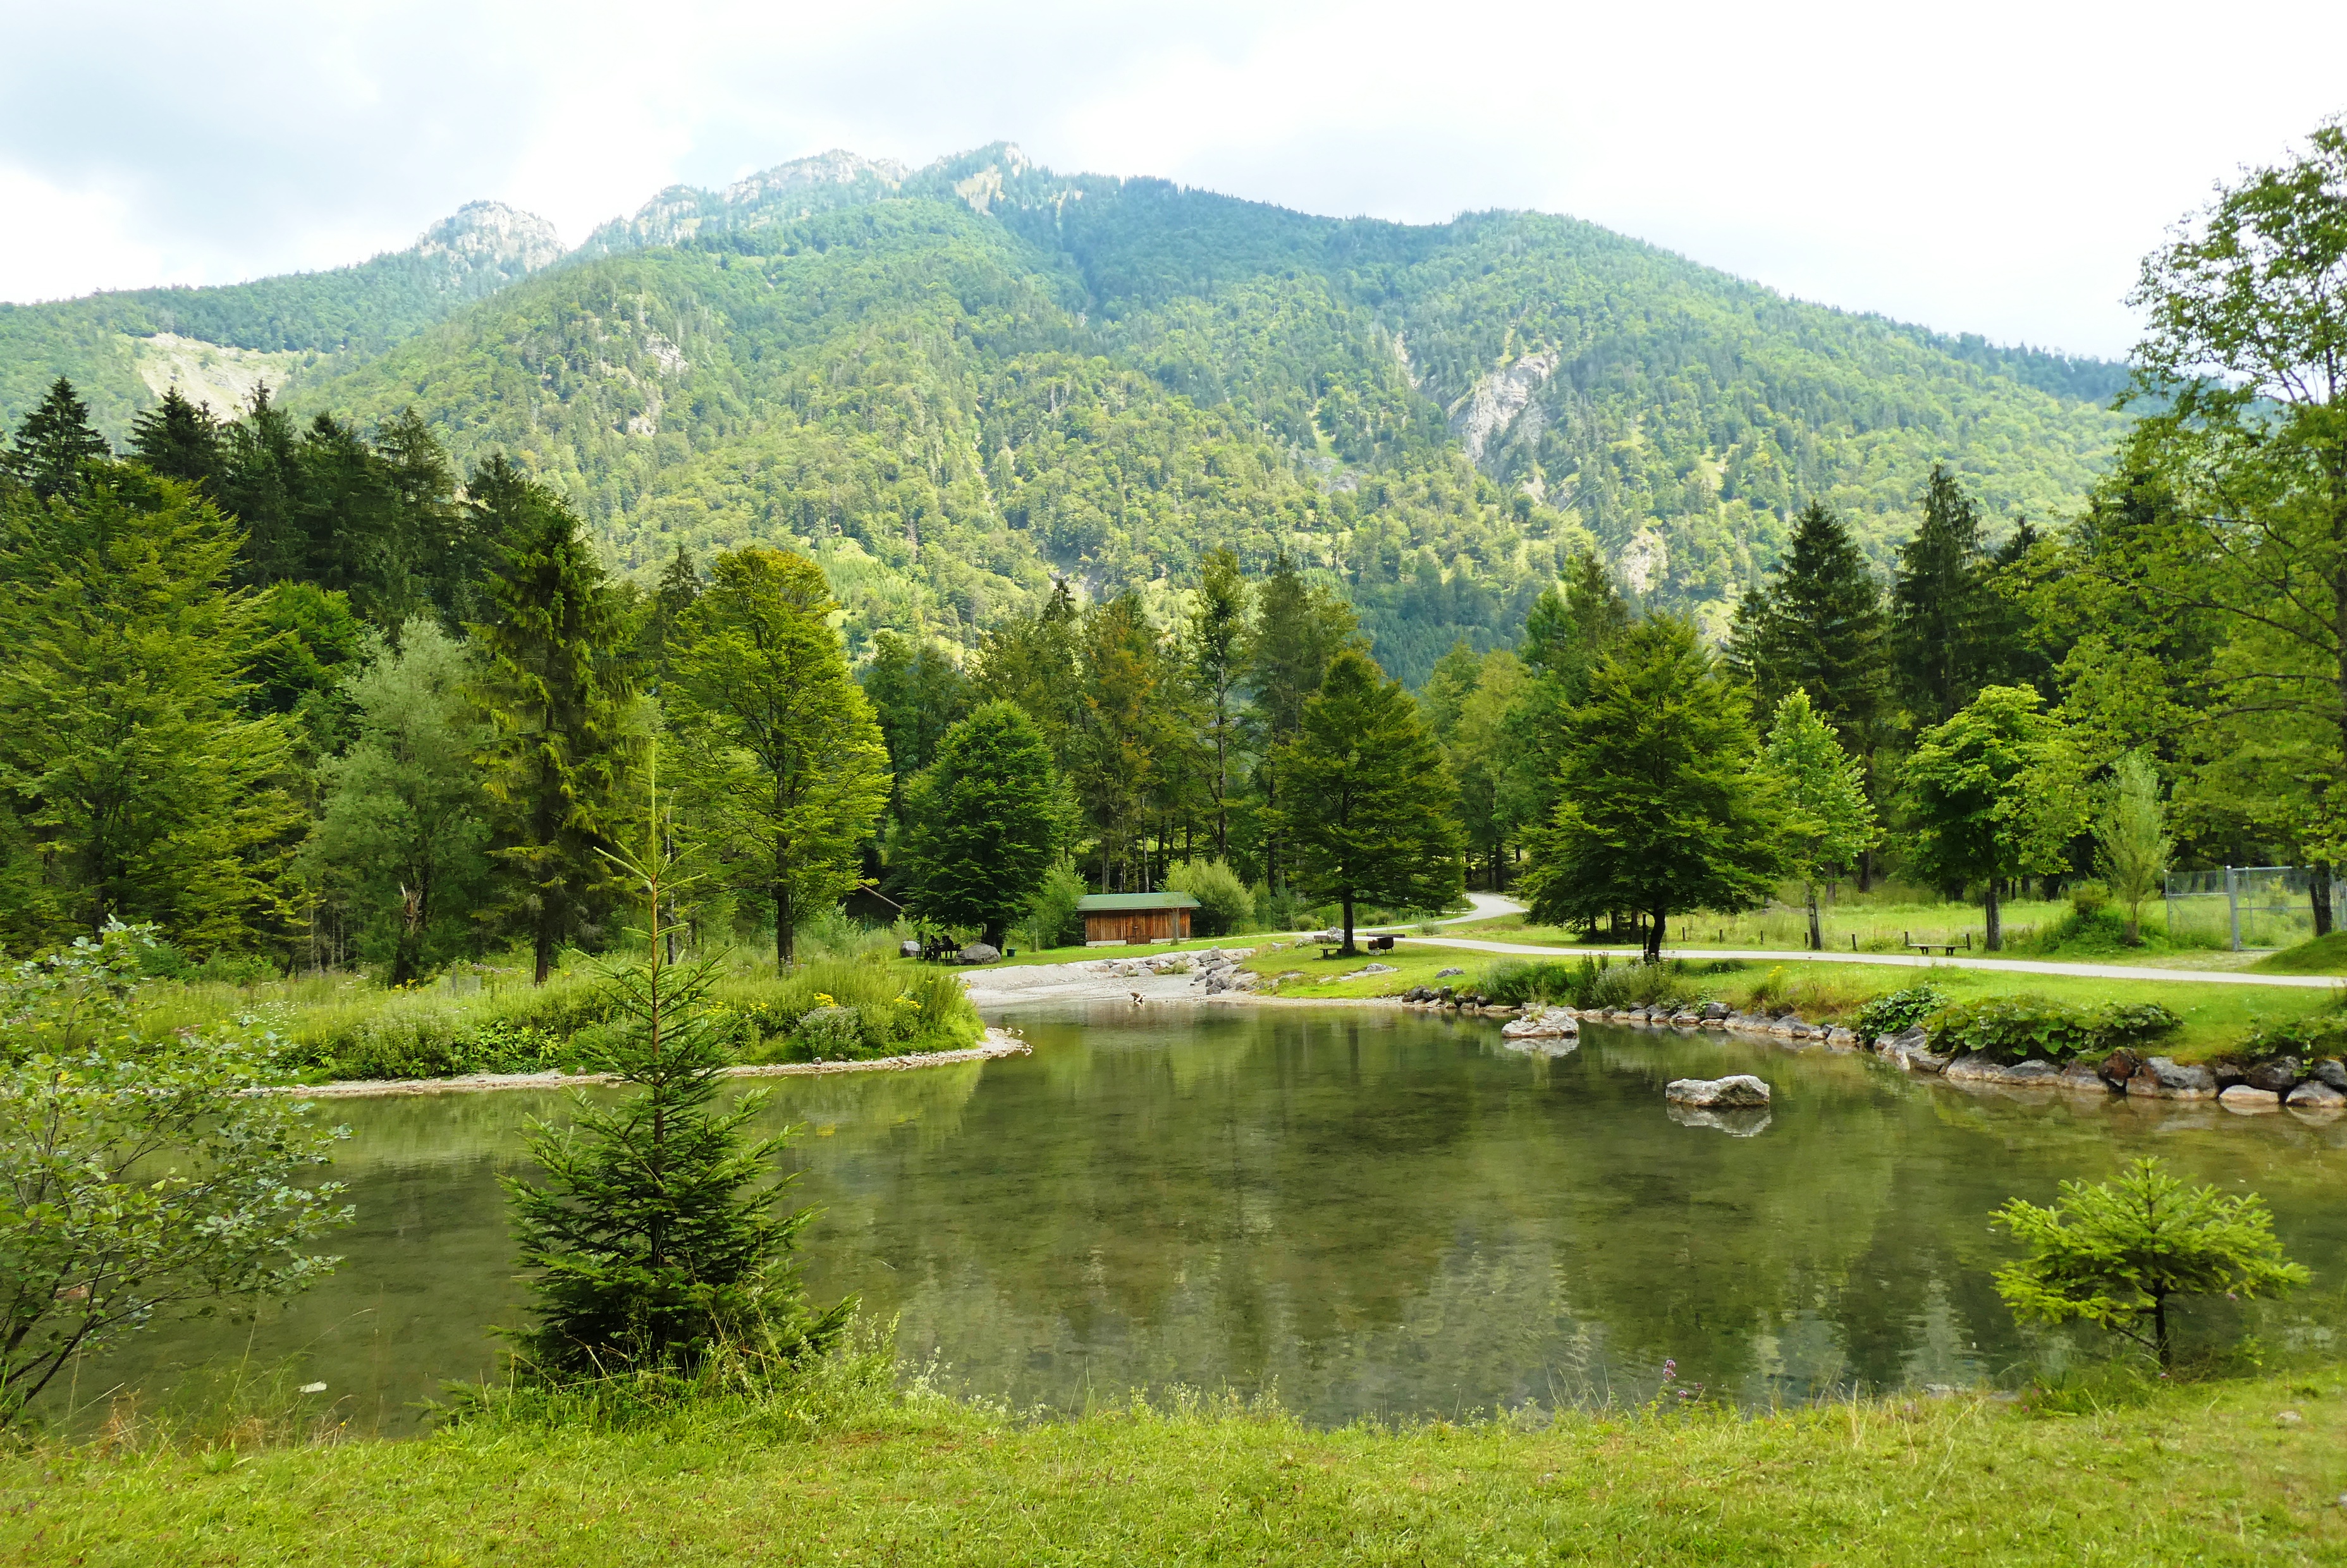
nature, ecosystem, wilderness, nature reserve, vegetation, lake, water, mount scenery, tree, reflection, mountain, bank, hill station, tarn, pond, grass, biome, riparian zone, highland, meadow, landscape, pasture, mountain range, river, grassland, reservoir, watercourse, temperate broadleaf and mixed forest, water resources, botanical garden, land lot, plant, national park, temperate coniferous forest, sky, alps, loch, lacustrine plain, hill, floodplain